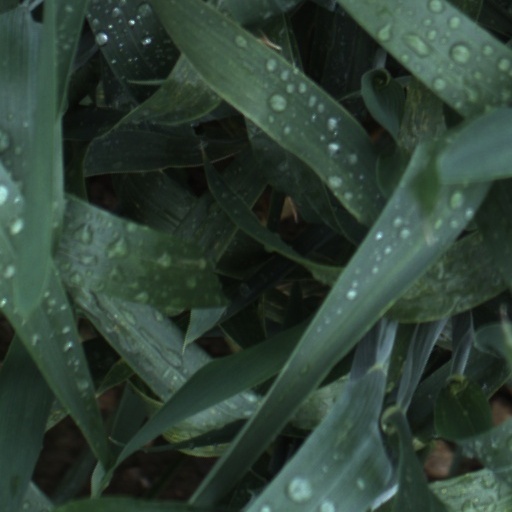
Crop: wheat